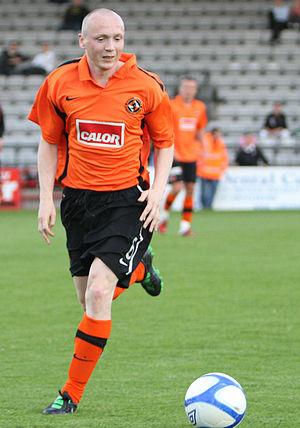
William Robert Flood, plus connu sous le nom de Willo Flood, né le 10 avril 1985 à Dublin, est un footballeur irlandais. Il évolue au poste de milieu de terrain.